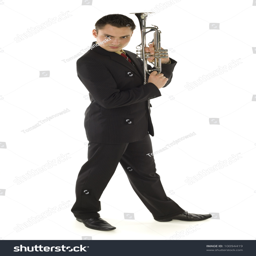
man in suit holding a trumpet and posing .